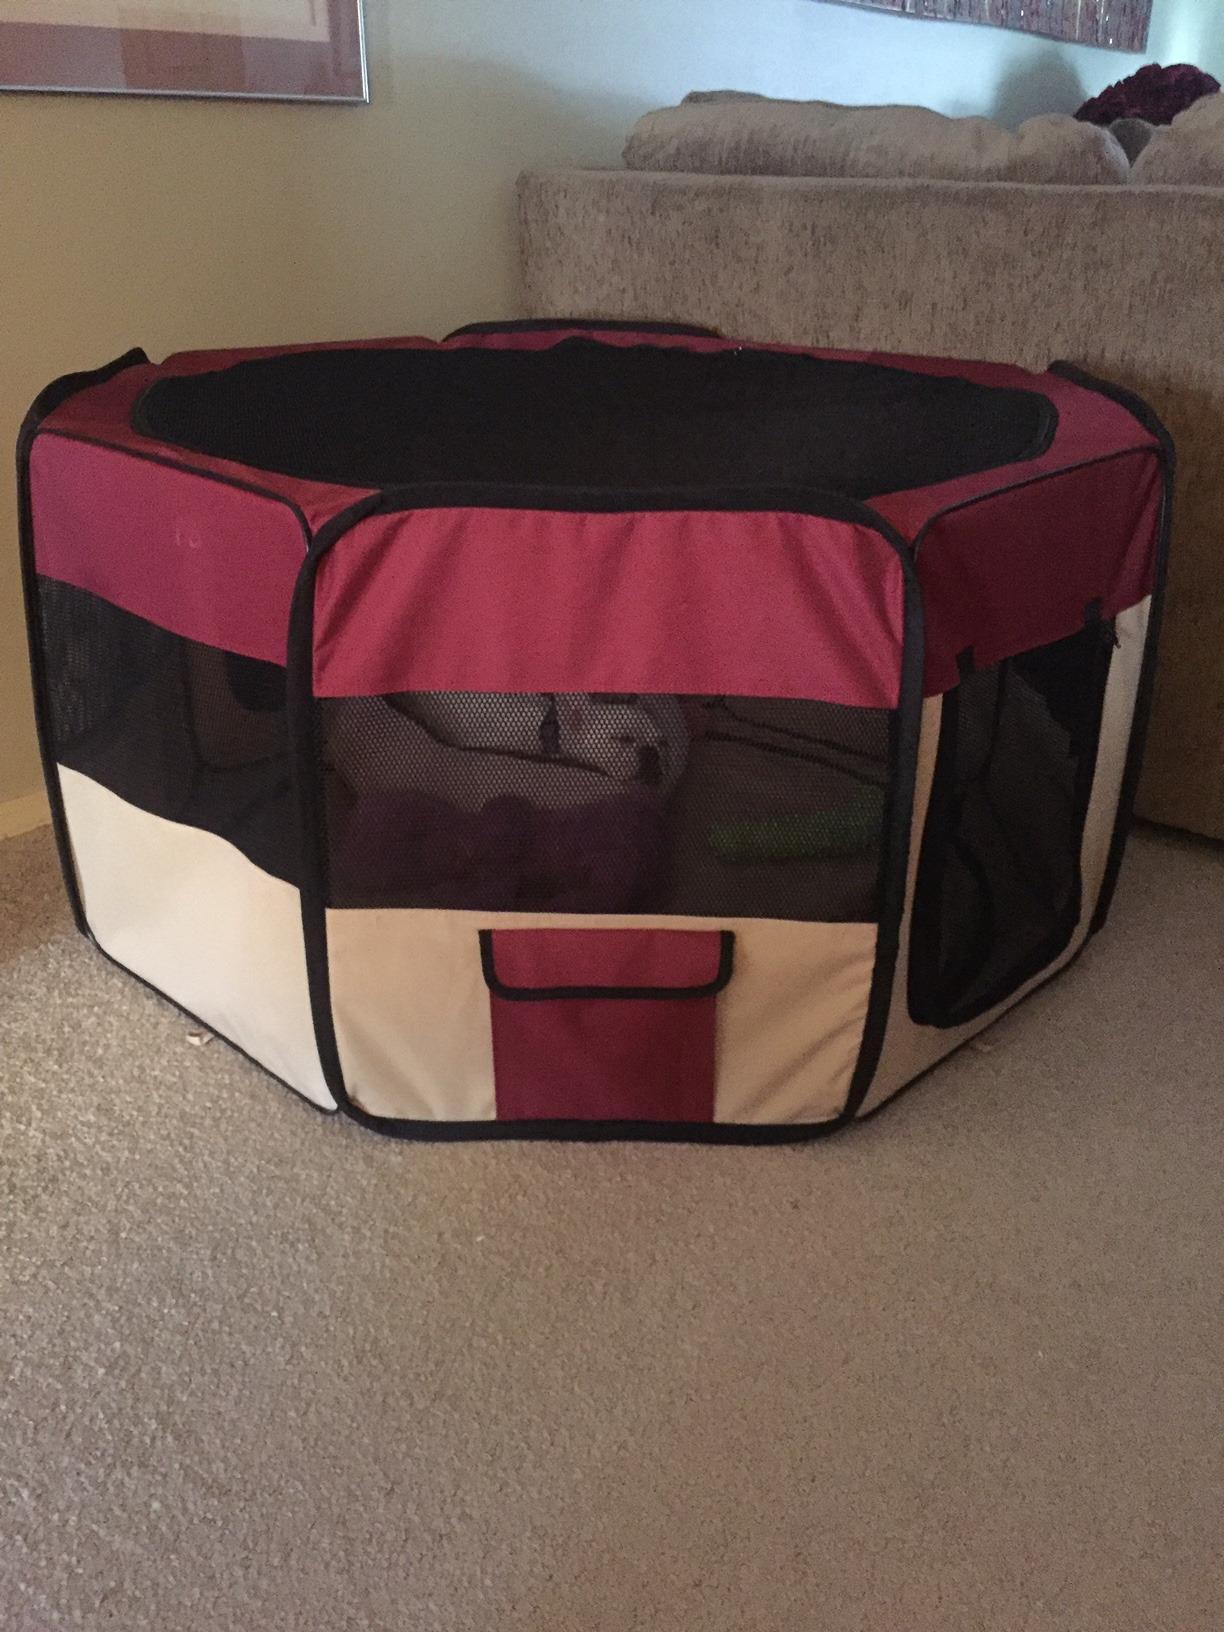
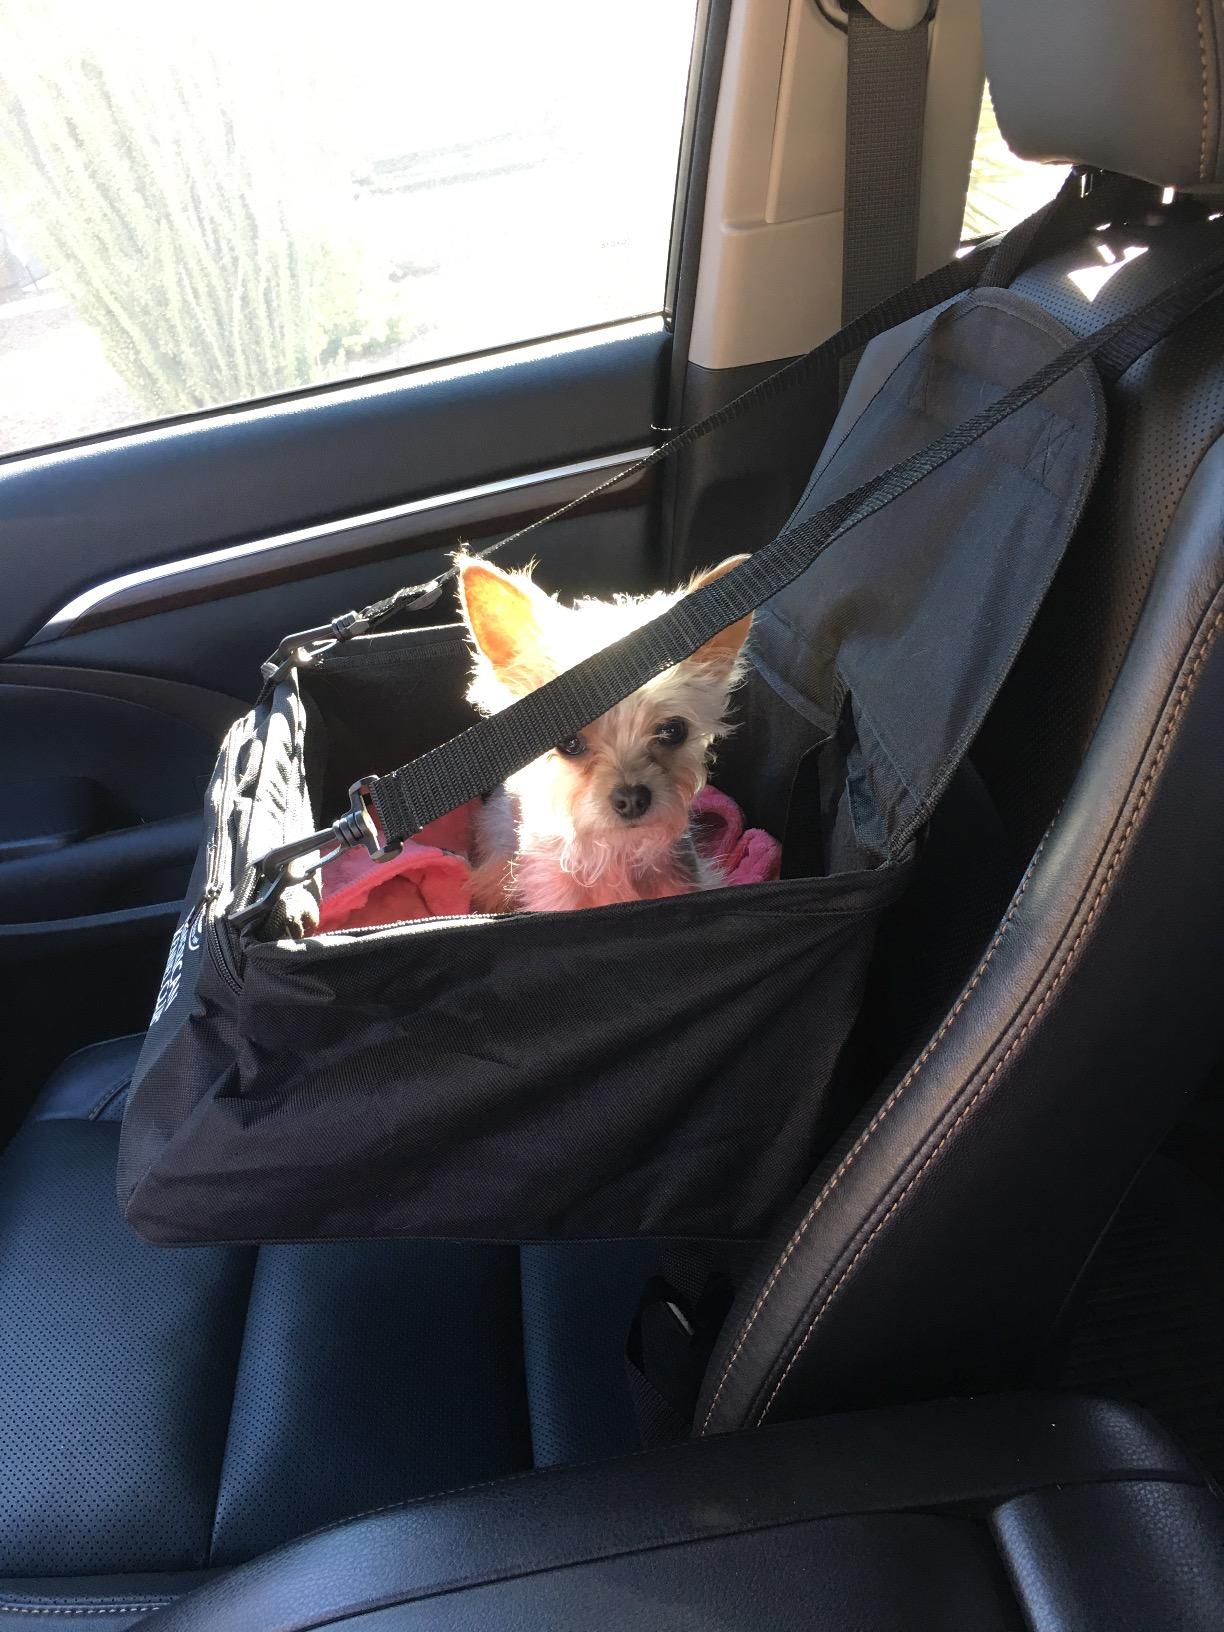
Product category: items_kennel
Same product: no